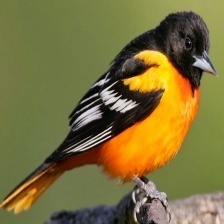
Species: BALTIMORE ORIOLE
Scientific name: ICTERUS GALBULA